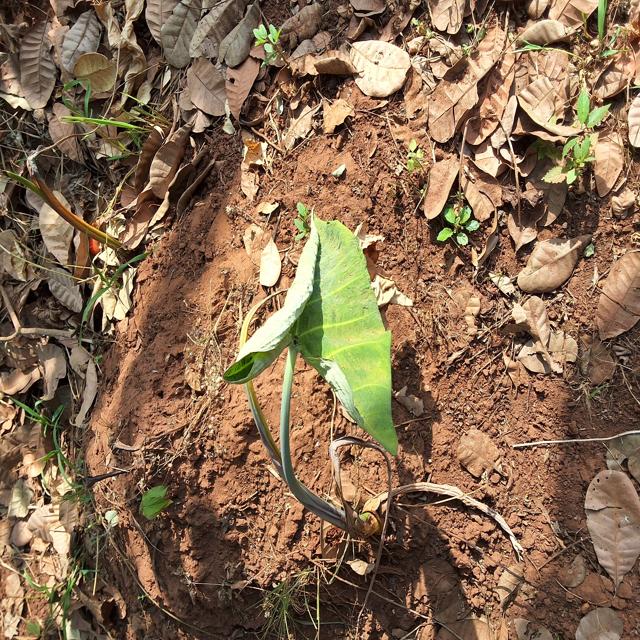
Label: Healthy